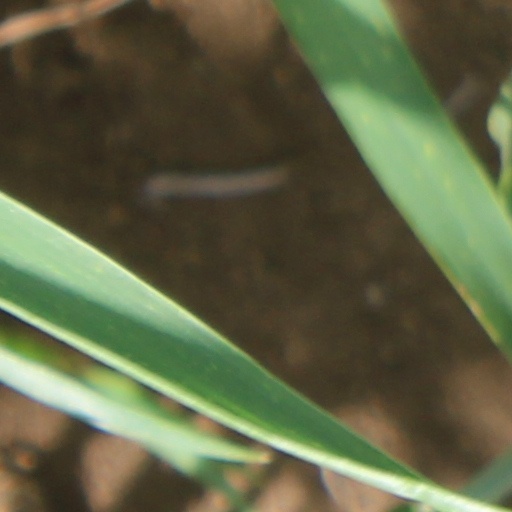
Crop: wheat